Grey's Anatomy season 1

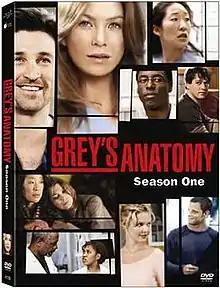
DVD cover art for the first season of "Grey's Anatomy"

The first season of the American television medical drama "Grey's Anatomy" began airing in the United States on the American Broadcasting Company (ABC) on March 27, 2005, and concluded on May 22, 2005, and consisted of only nine episodes, making it the shortest season to date. The first season introduces the main character, Meredith Grey, as she enrolls in Seattle Grace Hospital's internship program and faces unexpected challenges and surprises. Season one had nine series regulars, three of whom have been part of the main cast ever since. The season initially served as a mid-season replacement for the legal drama "Boston Legal", airing in the Sunday night time slot at 10:00, after "Desperate Housewives". Although no clip shows have been produced for this season, the events that occur are recapped in "Straight to Heart", a clip-show which aired one week before the winter holiday hiatus of the second season ended. The season was officially released on DVD as two-disc Region 1 box set under the title of "Grey's Anatomy: Season One" on February 14, 2006, by Buena Vista Home Entertainment.